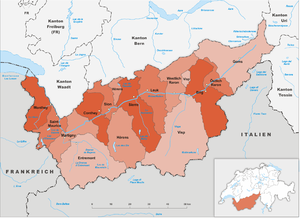
Le canton du Valais est un canton bilingue situé au sud de la Suisse, dont le chef-lieu est Sion.
Cet article présente une liste des districts du canton du Valais.
Les élections cantonales valaisannes se sont déroulées les 3 mars et 19 mars 2017 afin de renouveler le Grand Conseil et le Conseil d'État du canton du Valais.